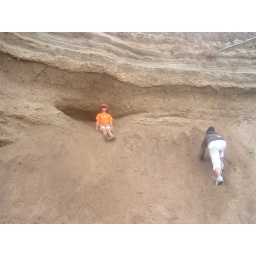
ian got messy by rolling down this hill. @ the huntington beach dog park